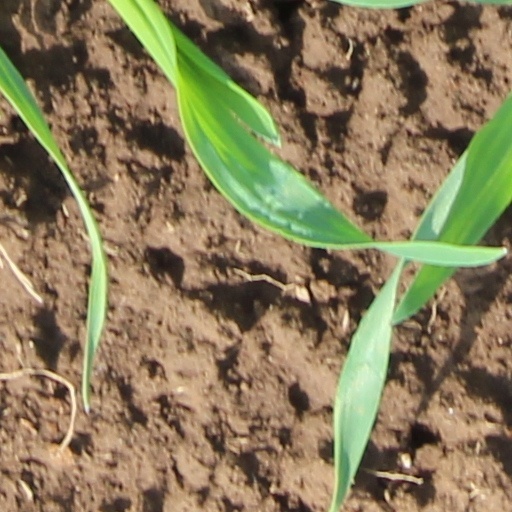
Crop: wheat